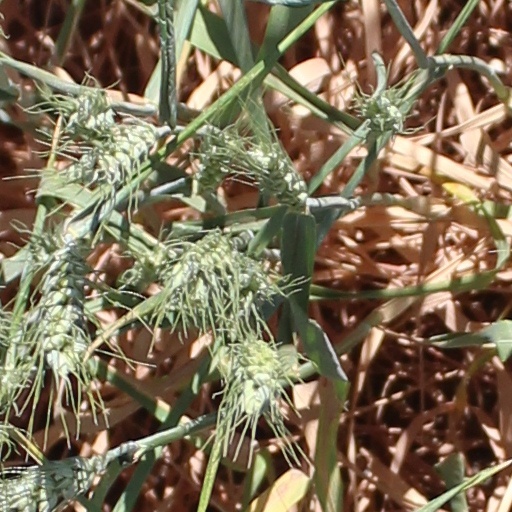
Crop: wheat